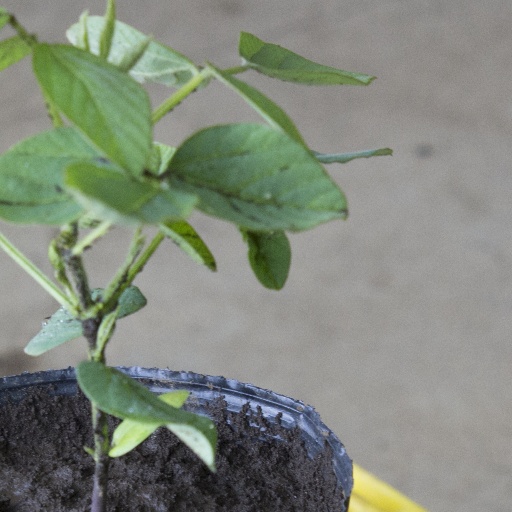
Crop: soybean